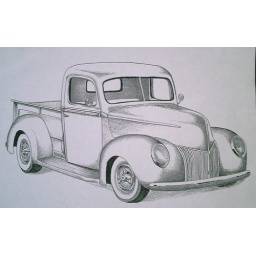
9x12 done in black and white by Rocco